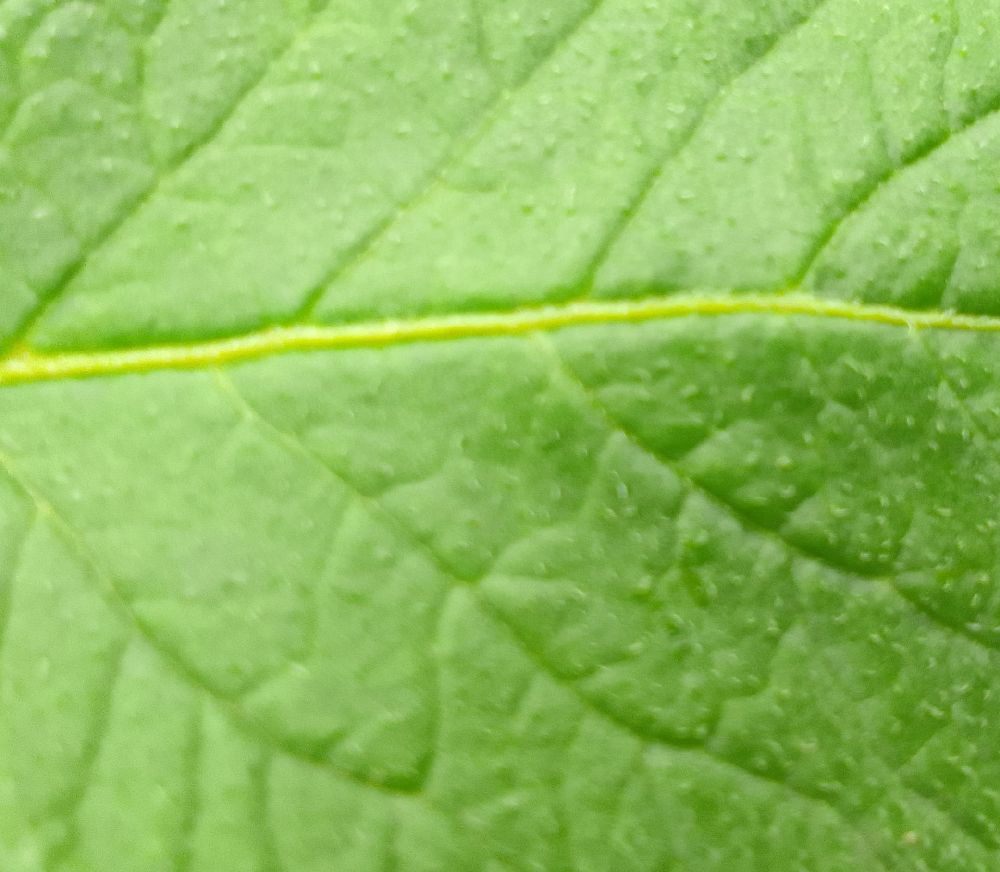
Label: Healthy